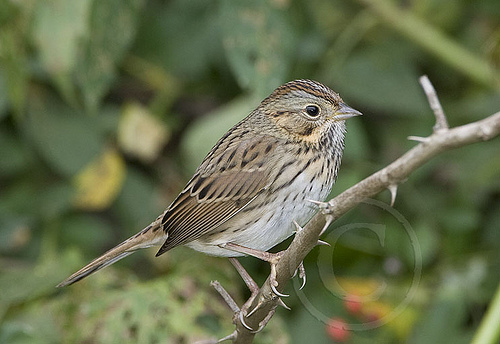
small bird, off white underside, dark brown scattered spots on his chest, different shades of brown on his topside.
this is a bird with a white belly, brown wings and a small beak.
this bird has a small head, a rounded belly, and a spotted breast.
a small bird with a white stomach, and a brown speckled upper body
this bird has a white belly, a brown spotted head and wing.
the bird has short tarsus and long feet with a short bill
this bird is white and brown in color, with a stubby brown beak.
a small bird with a small bill, and black eyes
this bird has wings that are brown and has a white belly
this short, fat bird has a white belly, black eyes, and brown wings specked with black accents.
Species: Lincoln Sparrow